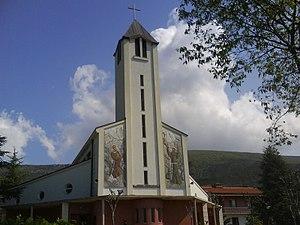
Grude est une ville et une municipalité de Bosnie-Herzégovine située dans le canton de l'Herzégovine de l'Ouest et dans la Fédération de Bosnie-et-Herzégovine. Selon les premiers résultats du recensement bosnien de 2013, la ville intra muros compte 4 404 habitants et la municipalité 17 865.